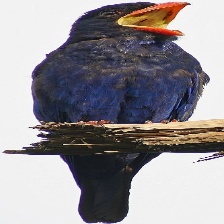
Species: ASIAN DOLLARD BIRD
Scientific name: EURYSTOMUS ORIENTALIS